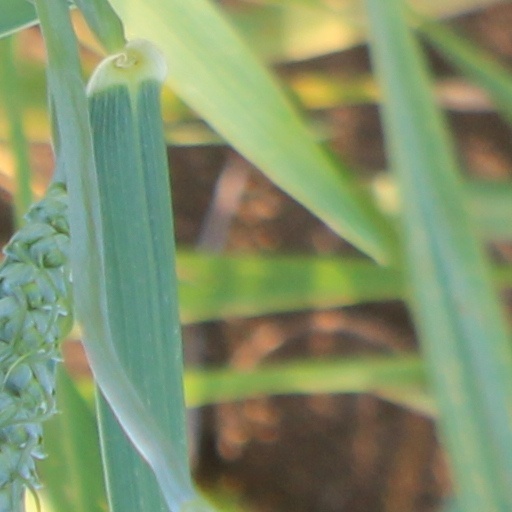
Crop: wheat